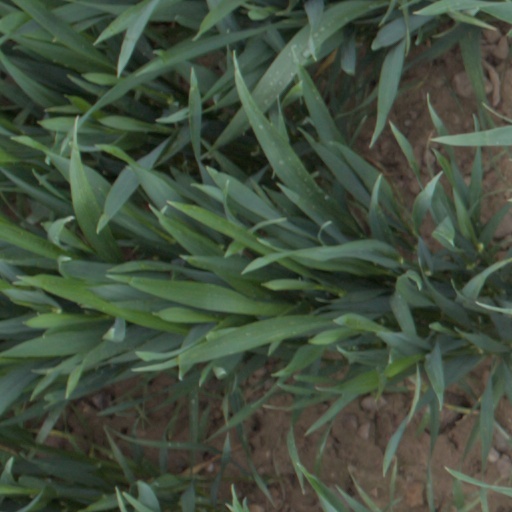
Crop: wheat